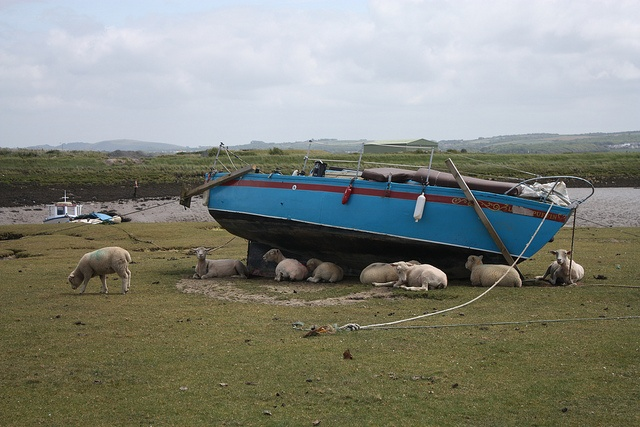
A herd of sheep sitting beneath a boat that's on land.
Sheep resting under a blue boat foundered at low tide.
Sheep laying under a small blue boat that is stranded on land..
Sheep are gathered around a boat on the grass.
A boat with some sheep hanging out underneath of it.